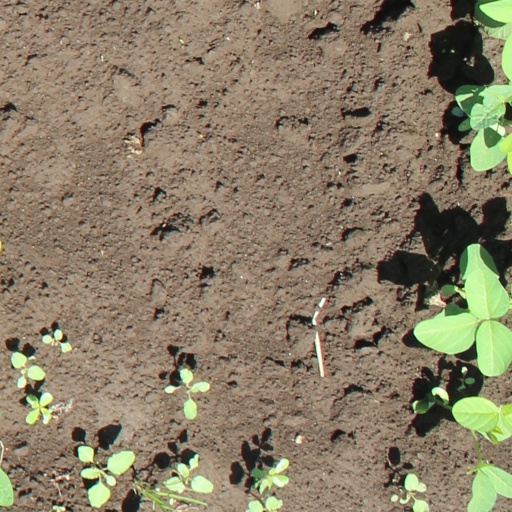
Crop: soybean